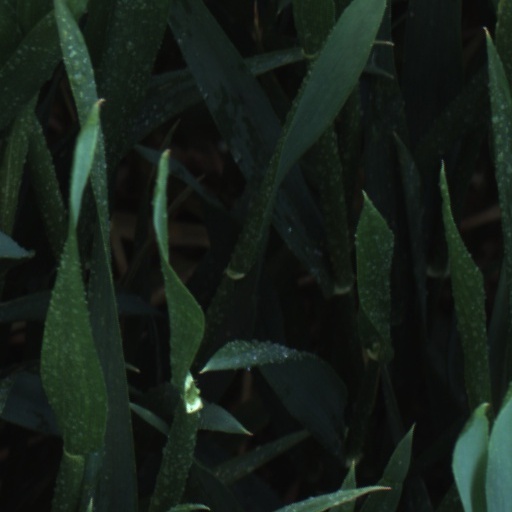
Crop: wheat